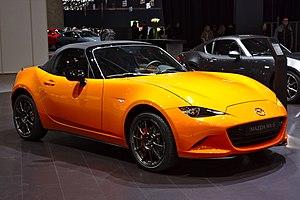
L'édition 2019 du salon international de l'automobile de Genève est un salon automobile annuel qui se tient du 7 au 17 mars 2019 à Genève. Il s'agit de la 89ᵉ édition internationale de ce salon organisé pour la première fois en 1905.
La Mazda MX-5 est une automobile roadster du constructeur automobile japonais Mazda. Elle fut présentée en 1989 et déclinée depuis en quatre générations.